Fujifilm X-S1

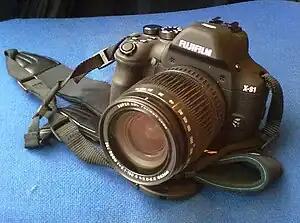
Fujifilm X-S1

The Fujifilm FinePix X-S1 is a digital superzoom bridge camera with a 12 megapixel sensor, released in November 2011, and is part of the Fujifilm X-series of higher-end cameras. With a field of view range equivalent of 24-624mm in 35mm format, it has 26 times optical zoom. Its sensor obtained a DxOMark score of 49. It bears little relation to the Fujifilm X-S10 mirrorless interchangeable-lens camera released in 2020.